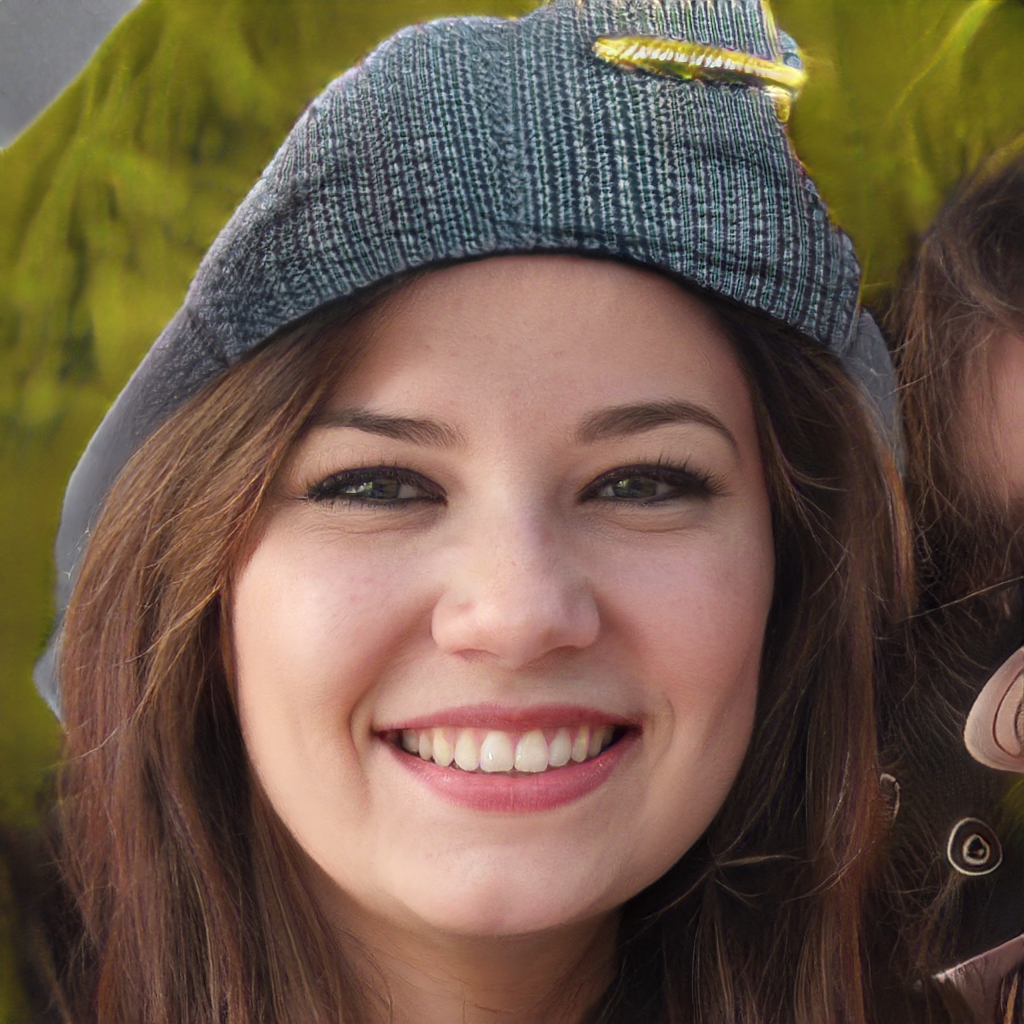
Label: Colored